Kasprowy Wierch

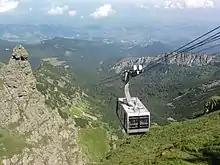
Kasprowy Wierch Cableway

From 1910 onwards Kasprowy Wierch became very popular among ski tourists so much so an aerial tramway or téléphérique, reaching almost to the summit, was built between 1935 and 1936 as such it is one of the oldest in Europe. As part of its modernization, the cabin aerial ropeway was closed for a period until December 2007. In 1938 meteorological and astronomical observatories were built here. One of the faint Kordylewski clouds, at or circling the L4 and L5 Lagrange points of the moon, was first photographed here by Kazimierz Kordylewski in 1961.